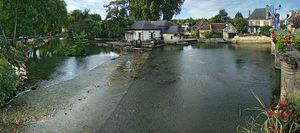
Azay-le-Rideau, Indre-et-Loire, Centre, France. Fin d'après-midi au bord de l'Indre.
Azay-le-Rideau est une petite commune française du département d'Indre-et-Loire, dans la région Centre-Val de Loire. La commune est célèbre pour son château. La ville d'Azay-le-Rideau est le chef-lieu du canton. Ses habitants sont appelés les Ridellois, Ridelloises.